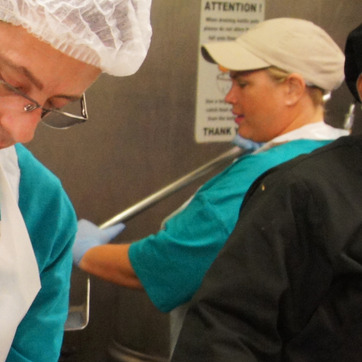
Material: metal